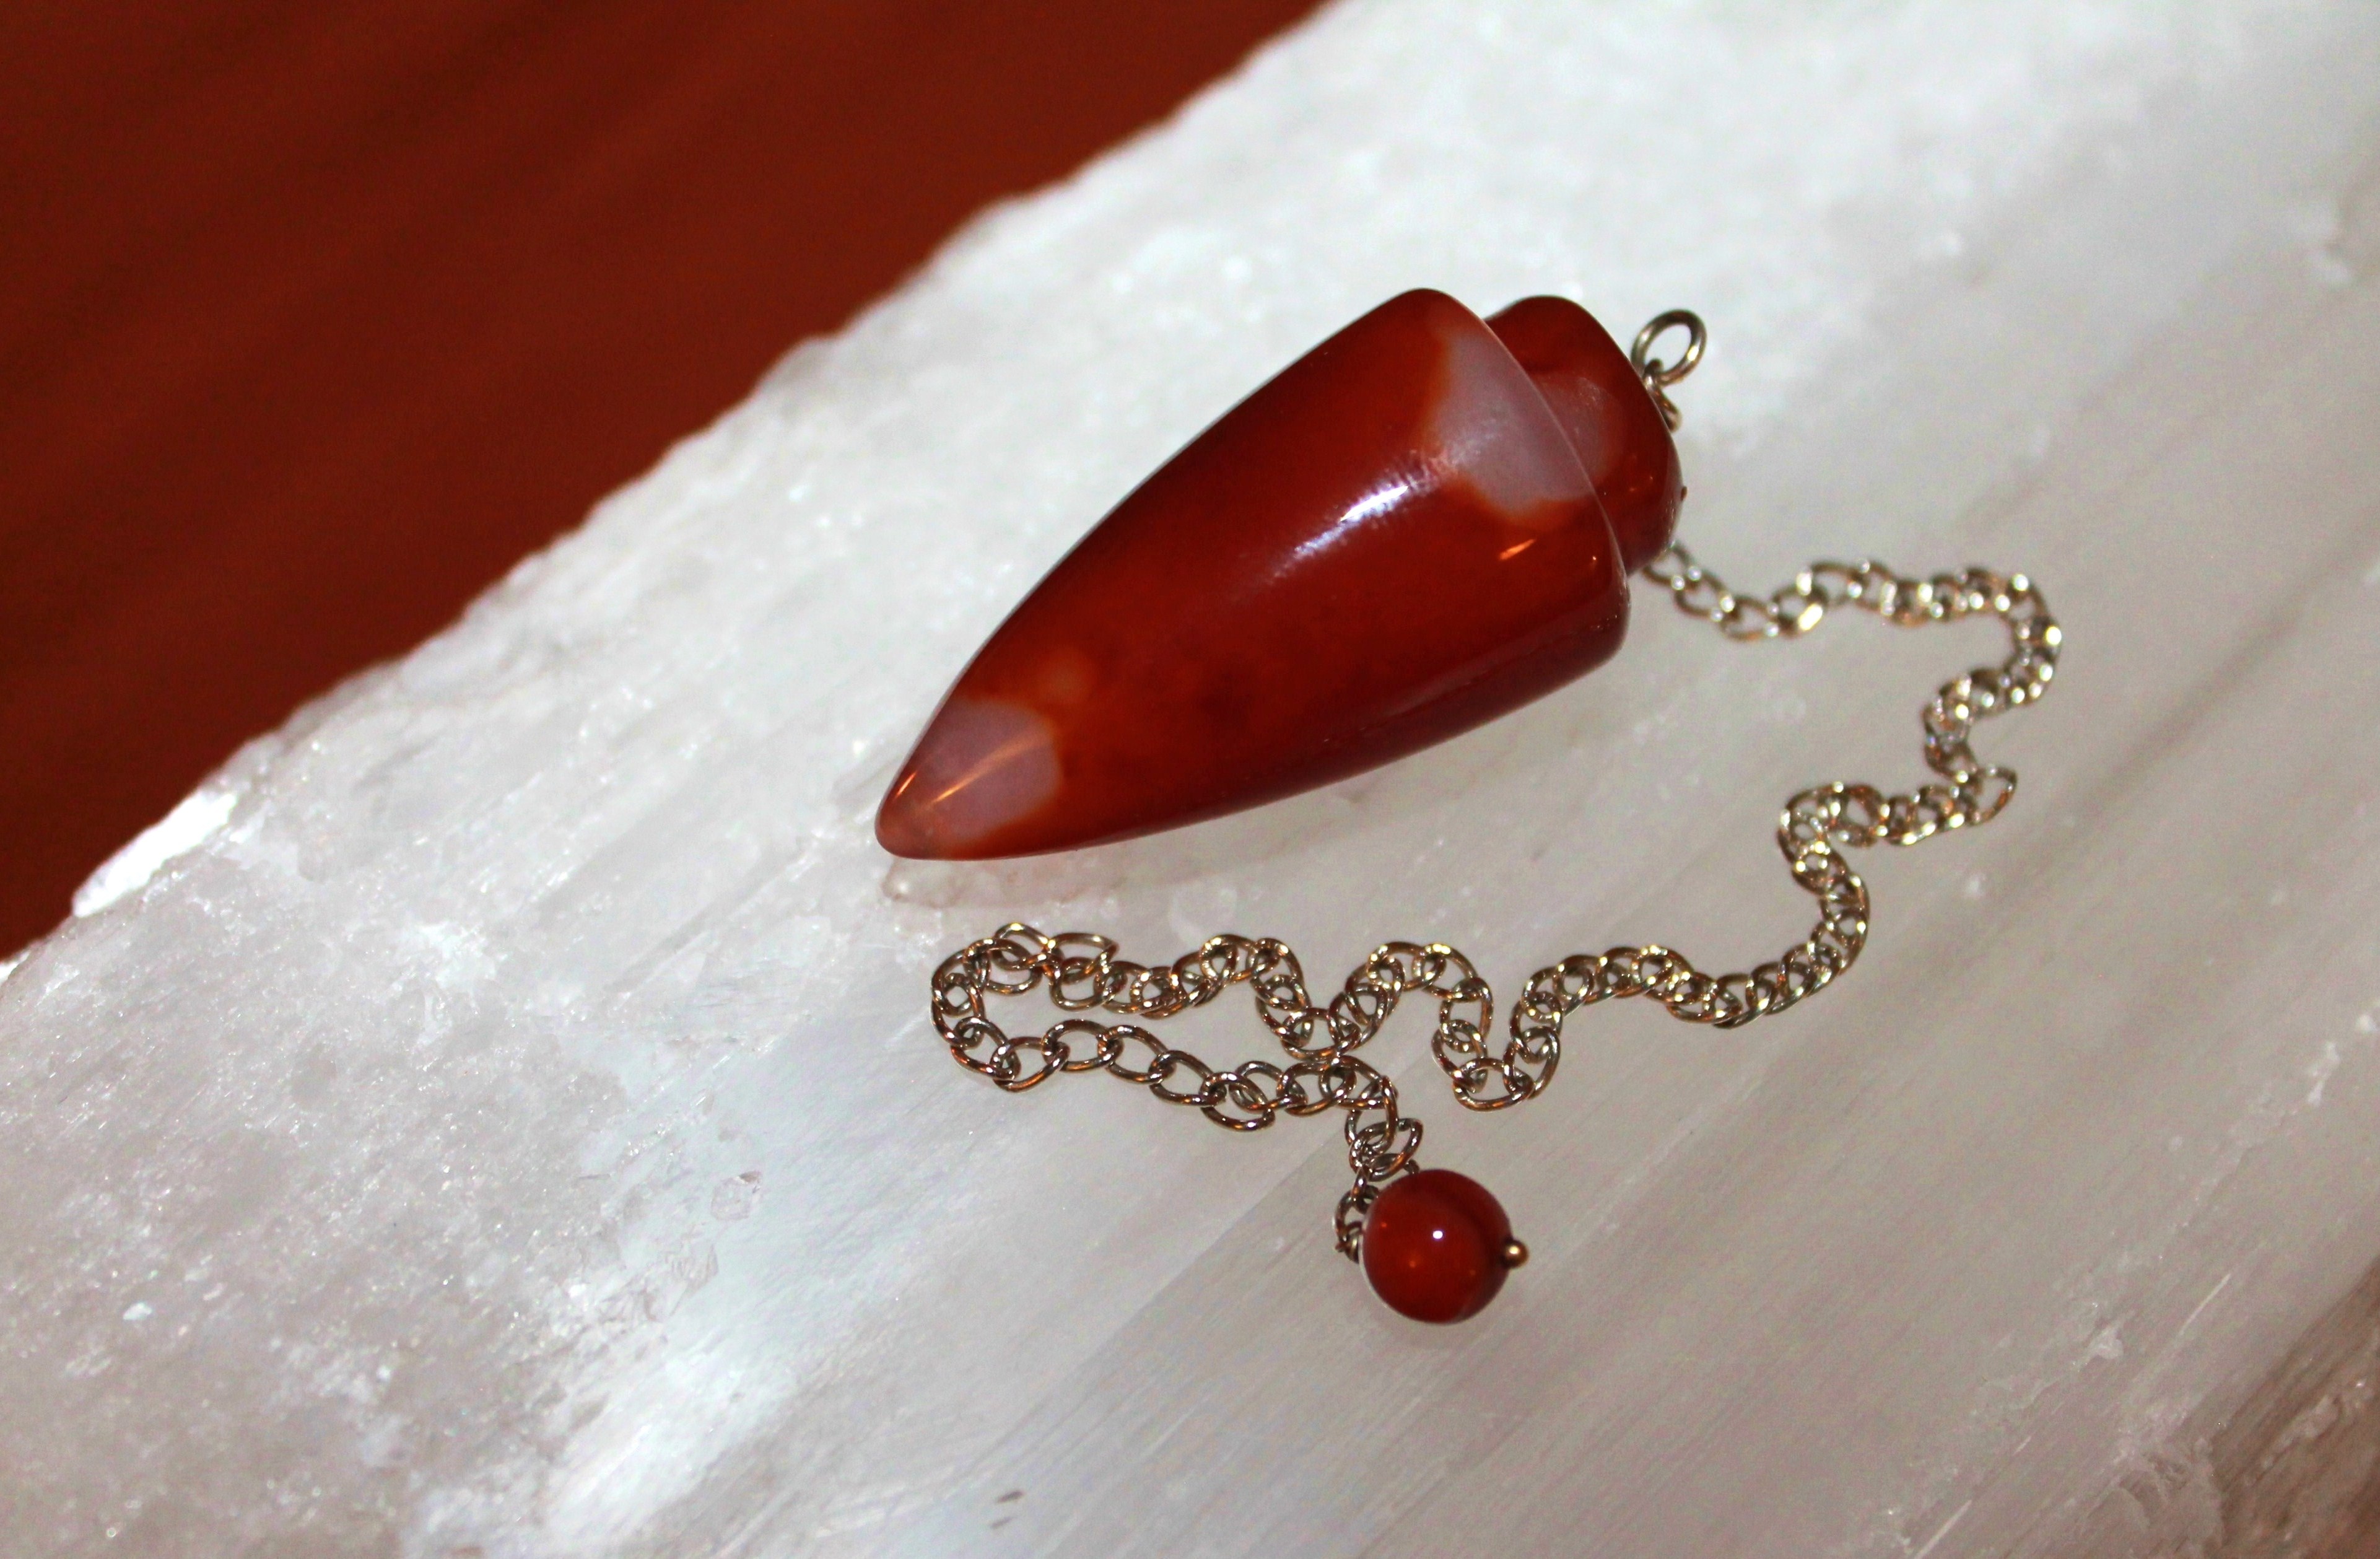
hand, petal, mystical, finger, red, pink, nail, pendulum, spiritual, alternative, jewellery, mind, gemstone, metaphysical, macro photography, paranormal, occult, answers, psychic, healing, chakra, amber avalona, pagan, dowsing, spirit communication, energy work, holistic, divine guidance, spirit guide, intuition, fashion accessory